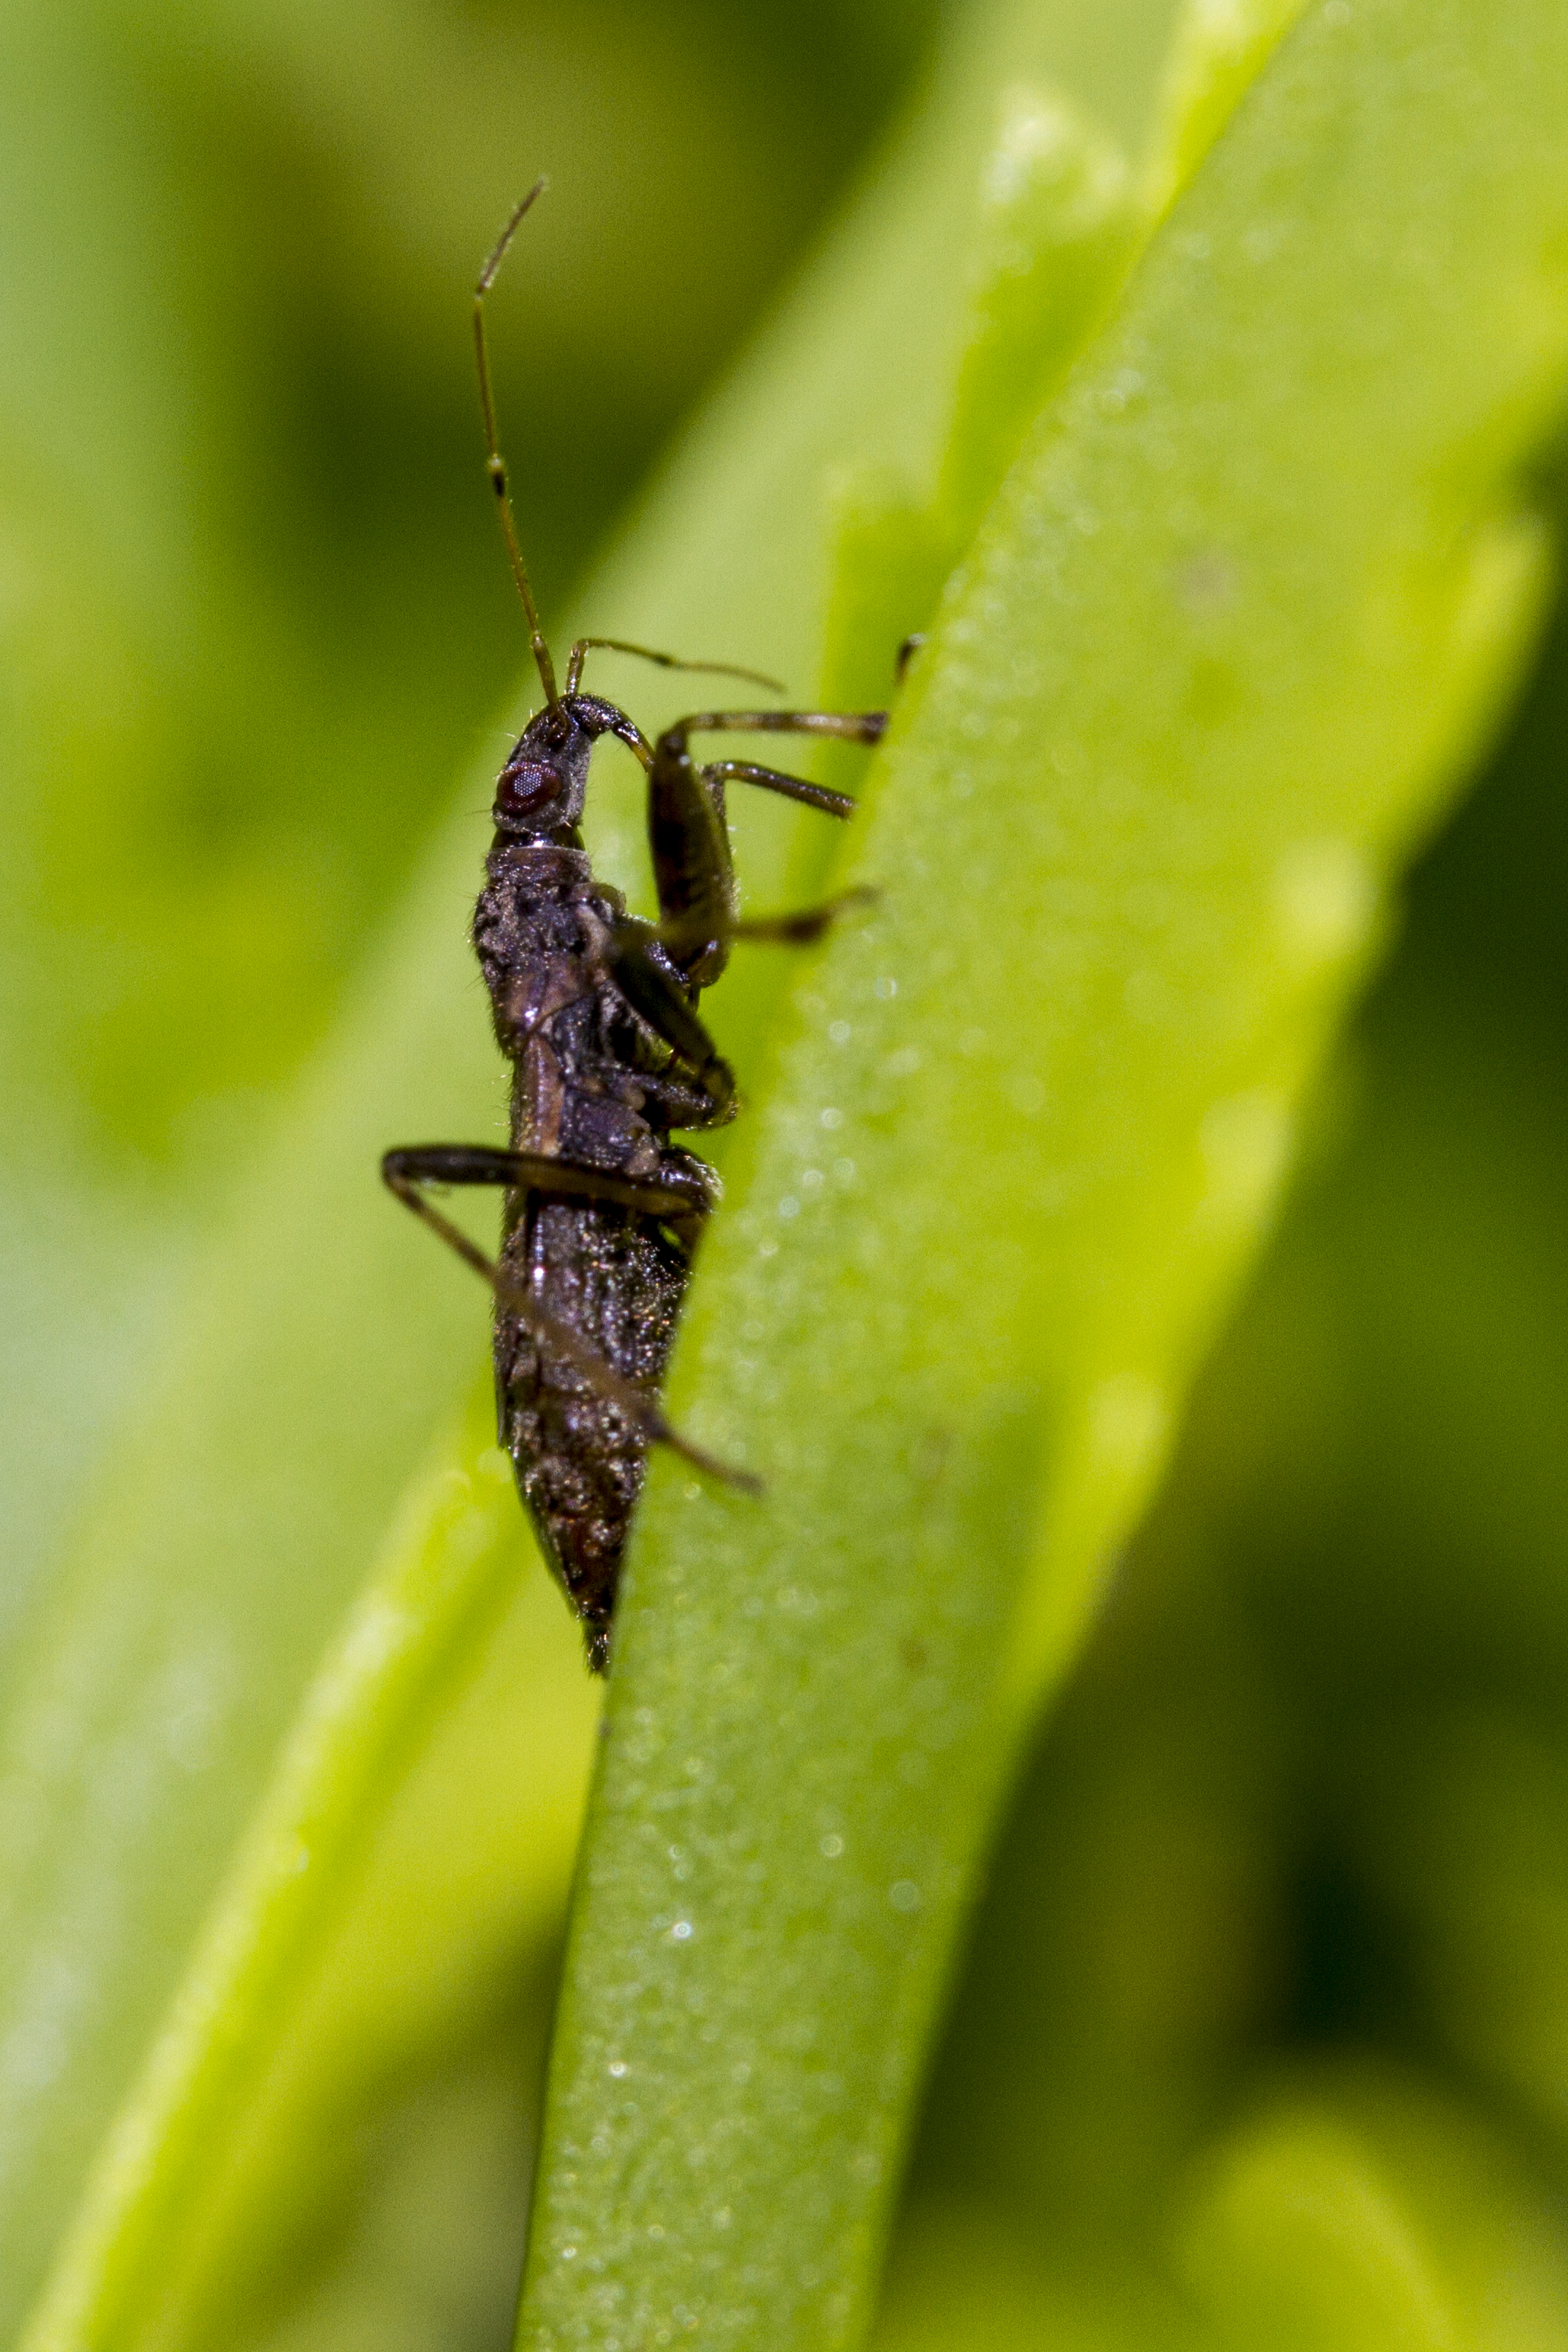
nature, photography, leaf, green, insect, fauna, invertebrate, close up, uk, damselfly, grasshopper, peterborough, macro photography, arthropod, leaf beetle, plant stem, net winged insects